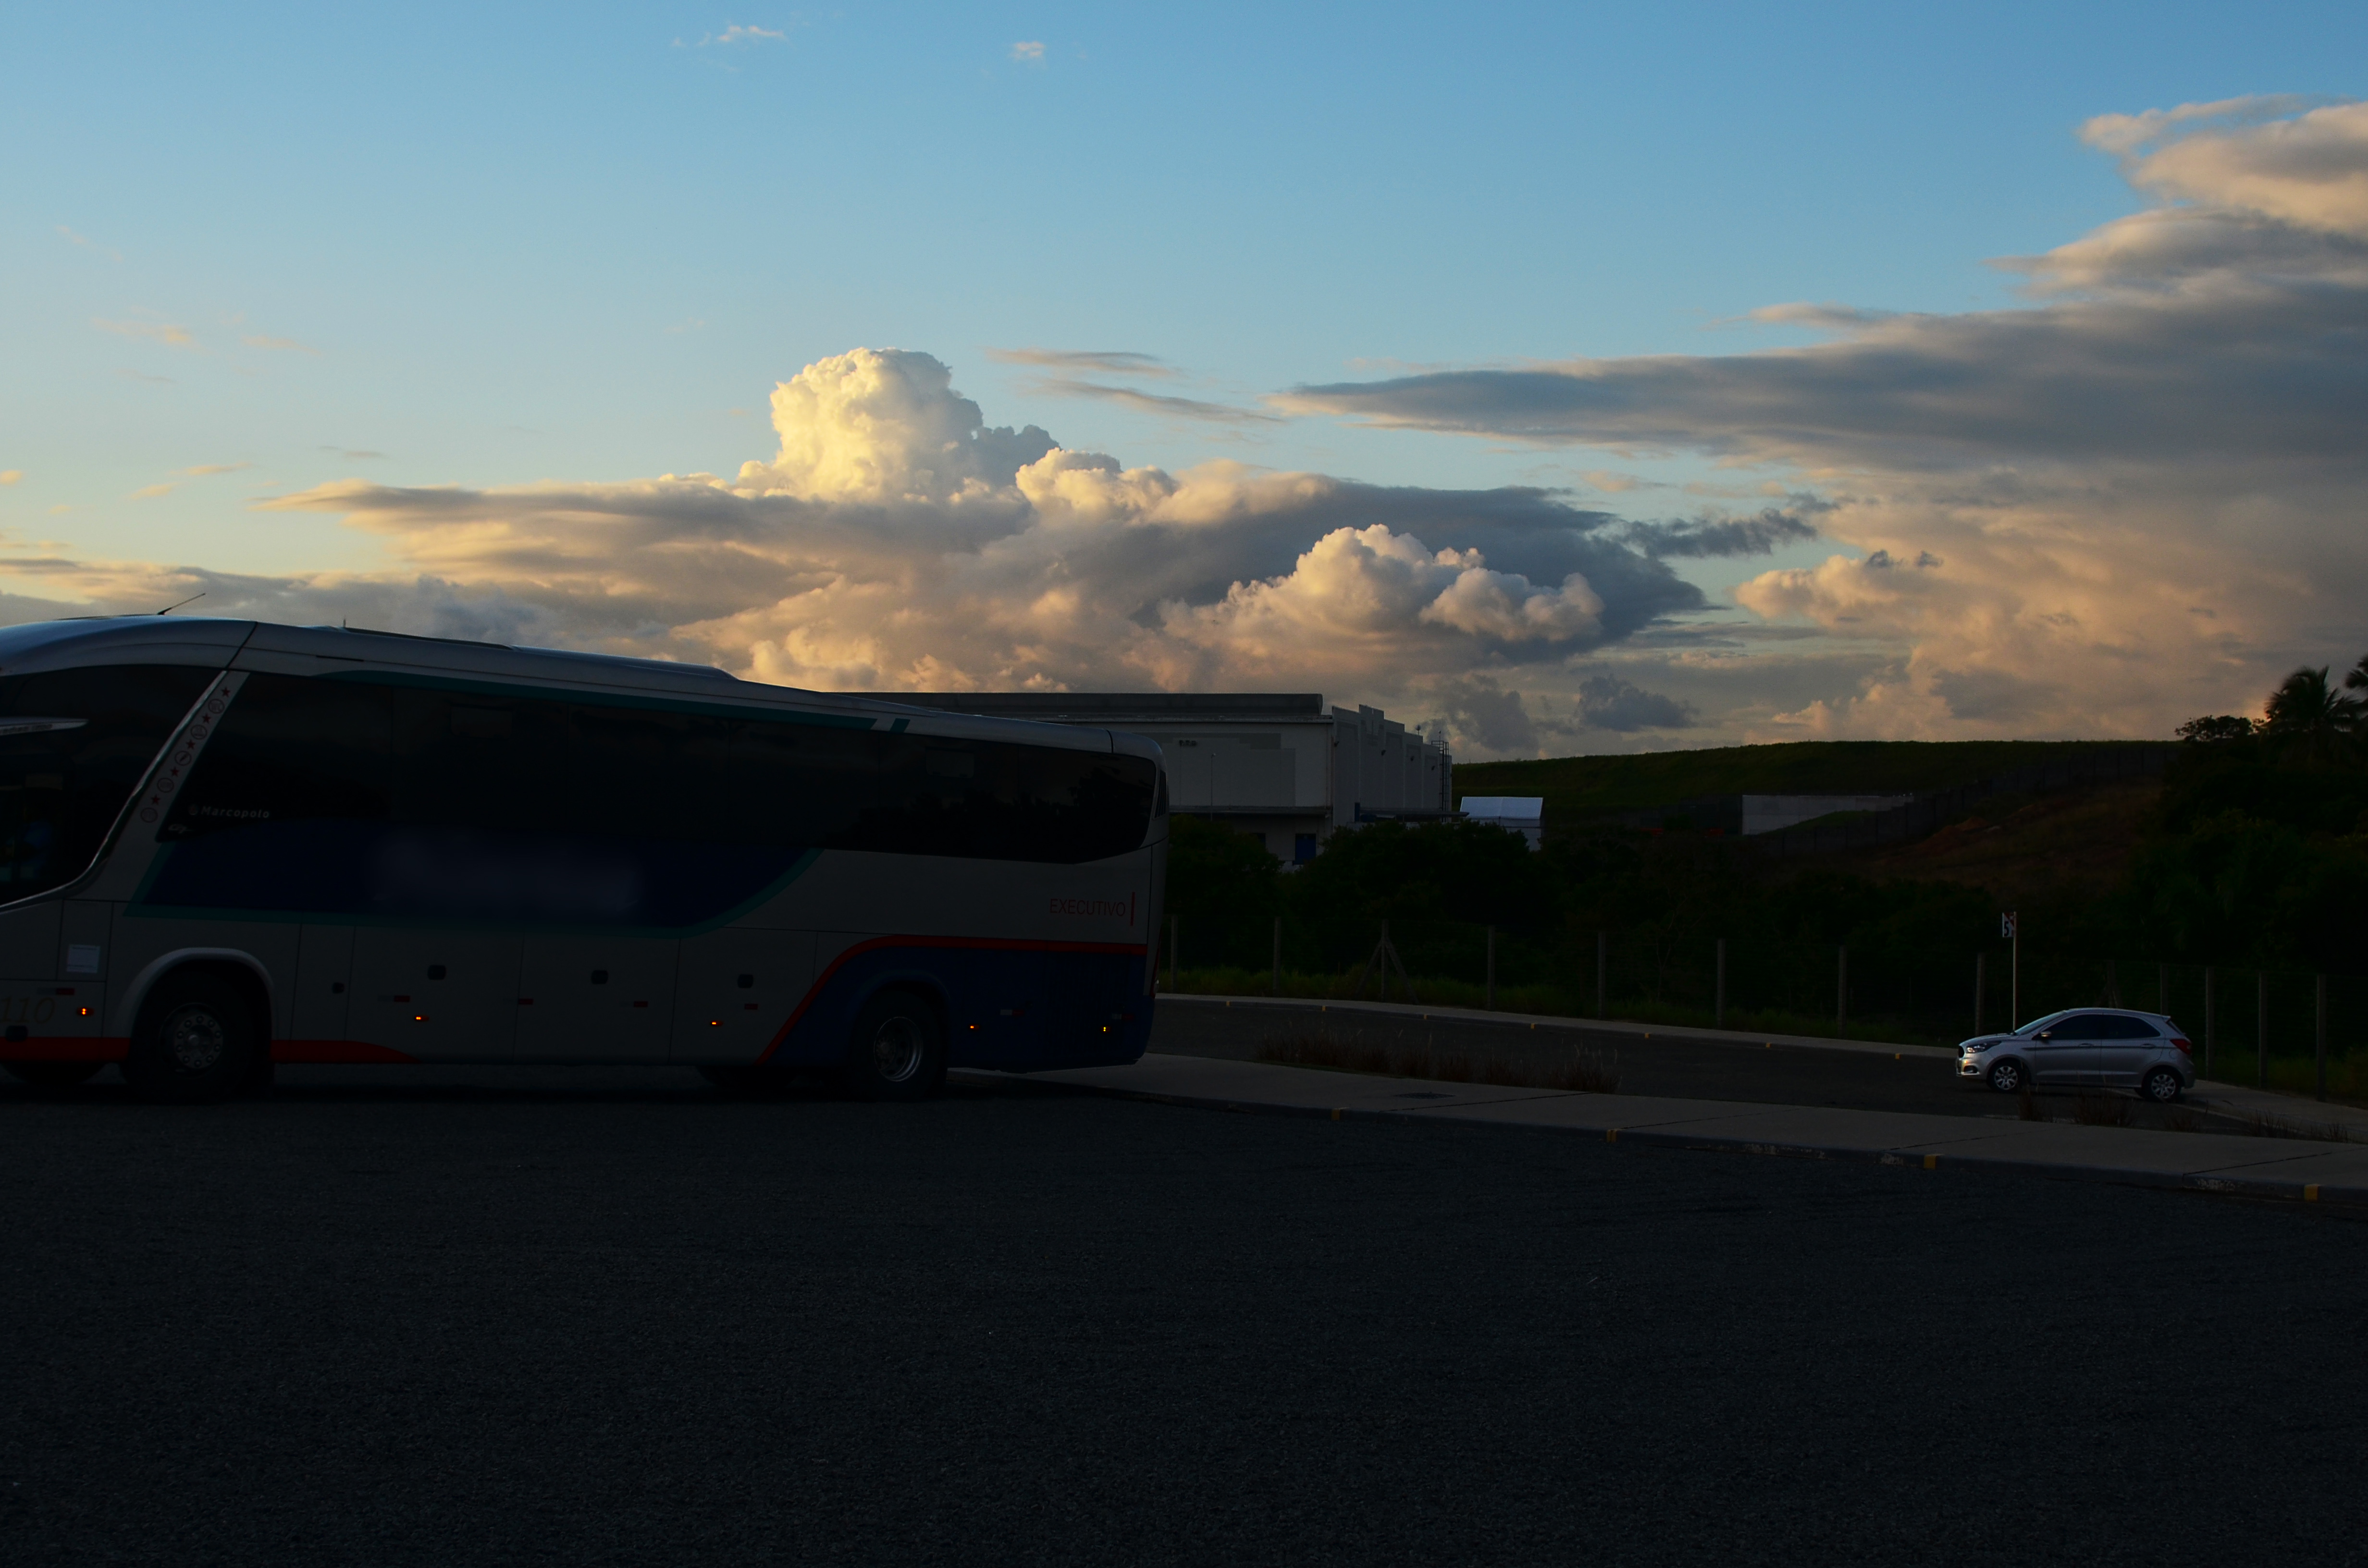
nature, sky, transport, cloud, mode of transport, vehicle, morning, car, luxury vehicle, evening, road, bus, tour bus service, sunset, dusk, highway, landscape, commercial vehicle, horizon, freeway, mountain, asphalt, vacation, road trip, meteorological phenomenon, tourism